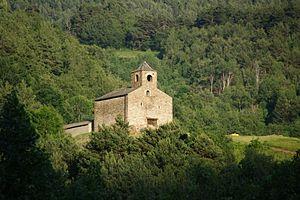
L'église Sant Cristòfol d'Anyós est une église construite en Andorre dans le style roman, au XIIᵉ siècle. L'édifice est classé Bé d'interès cultural par l'état andorran depuis juillet 2003.